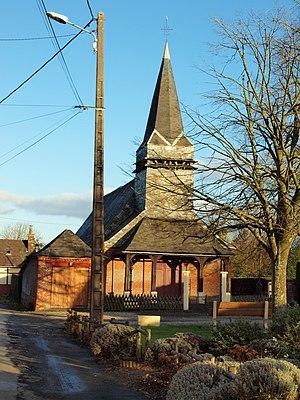
Abancourt (Oise, France)
Abancourt est une commune française située dans le département de l'Oise, en région Hauts-de-France.